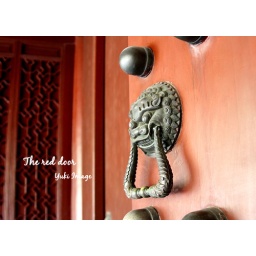
A Chinese girl's life - Qingpu@Shanghai: The traditional Chinese red door of rich man in ancient China